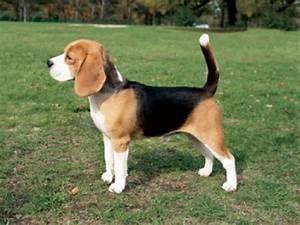
dog